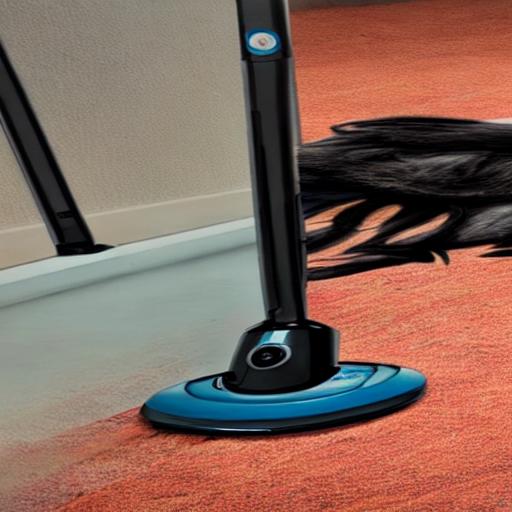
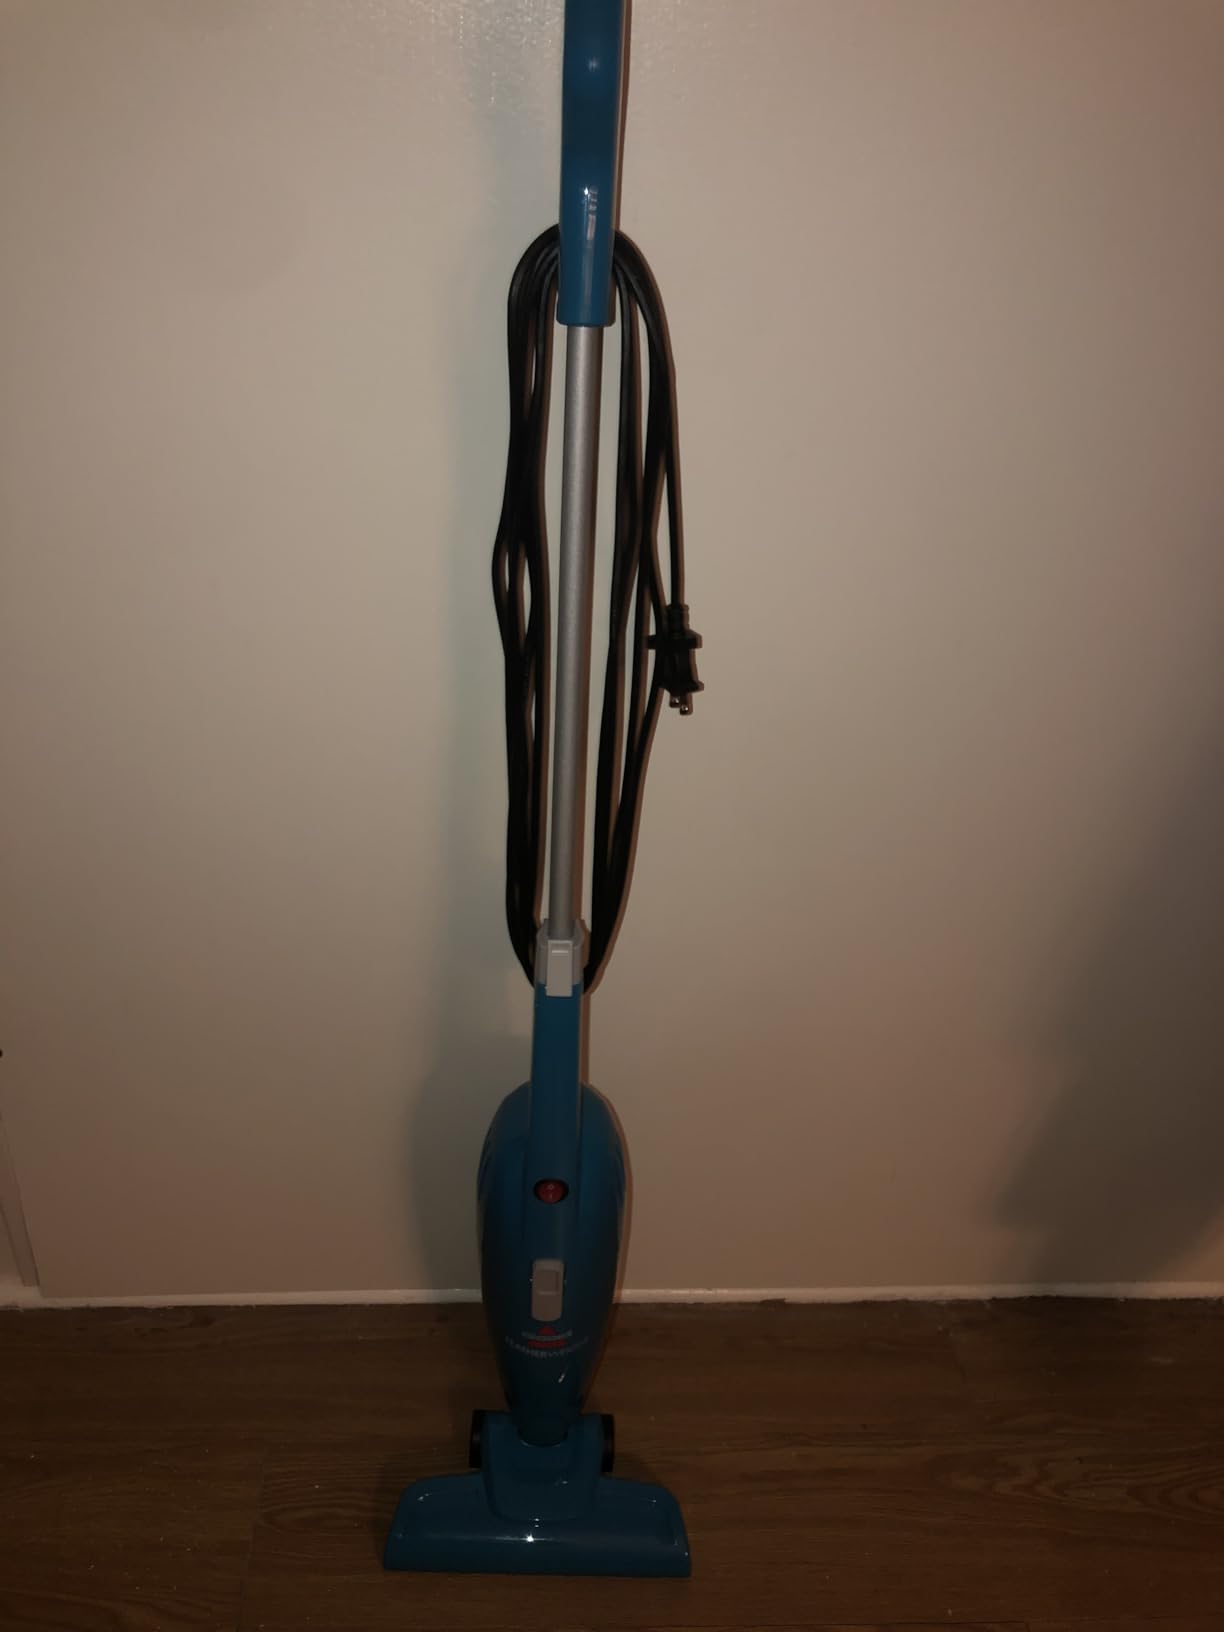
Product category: items_vacuum
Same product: no